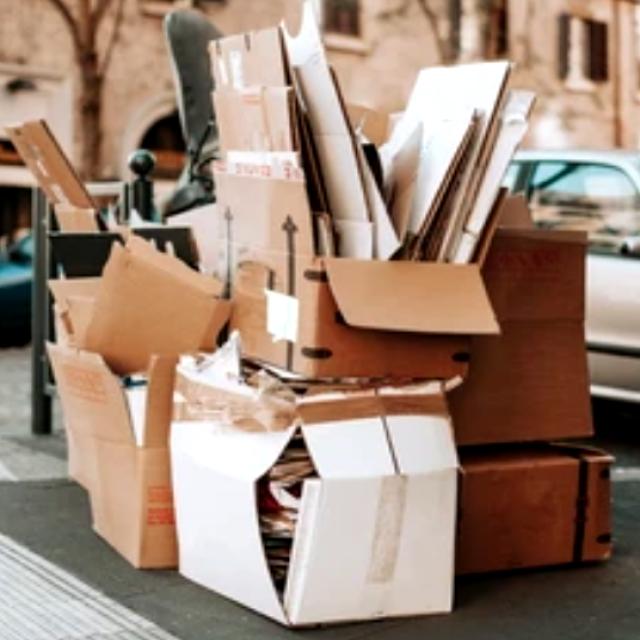
Label: Cardboard